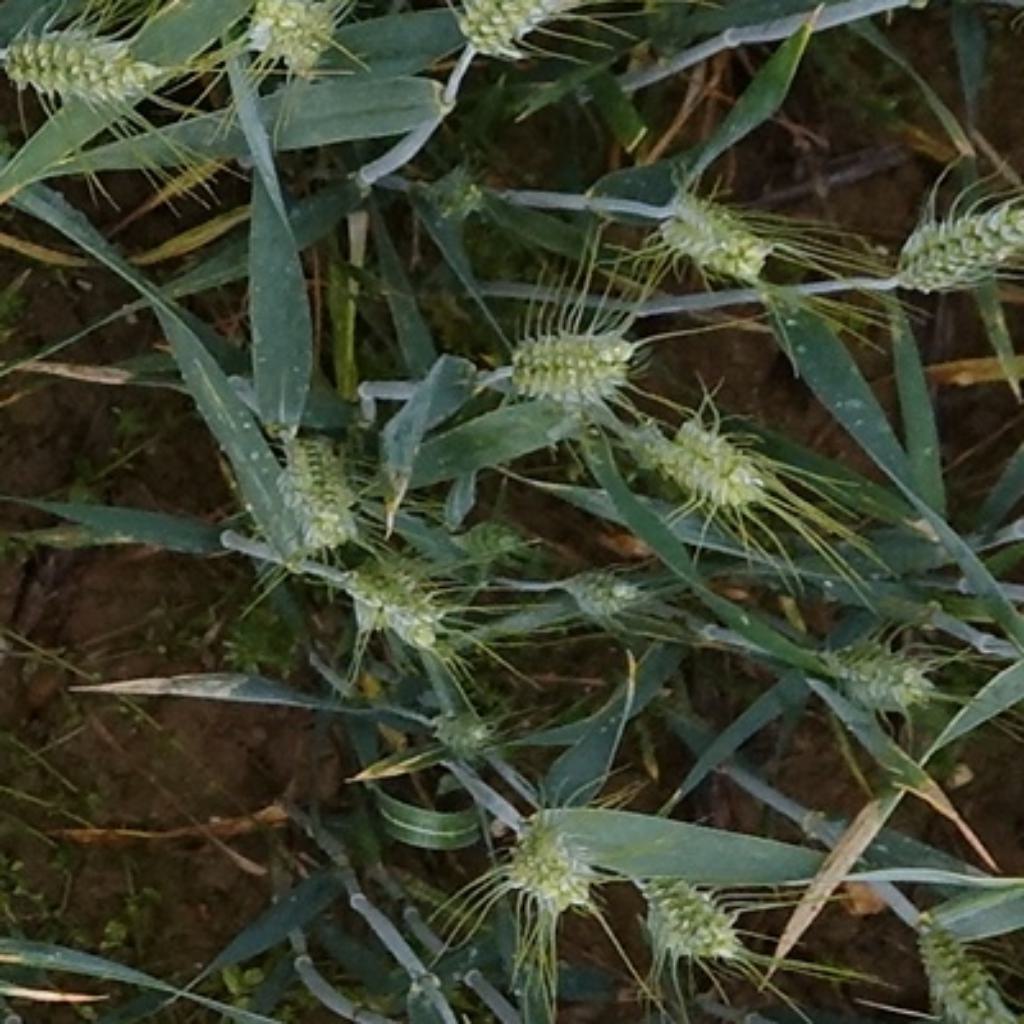
Country: France
Location: Toulouse
Wheat development stage: Filling - Ripening